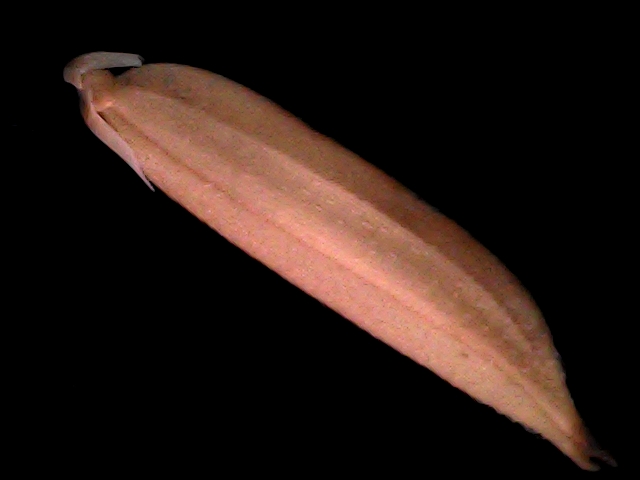
Rice variety: BD70